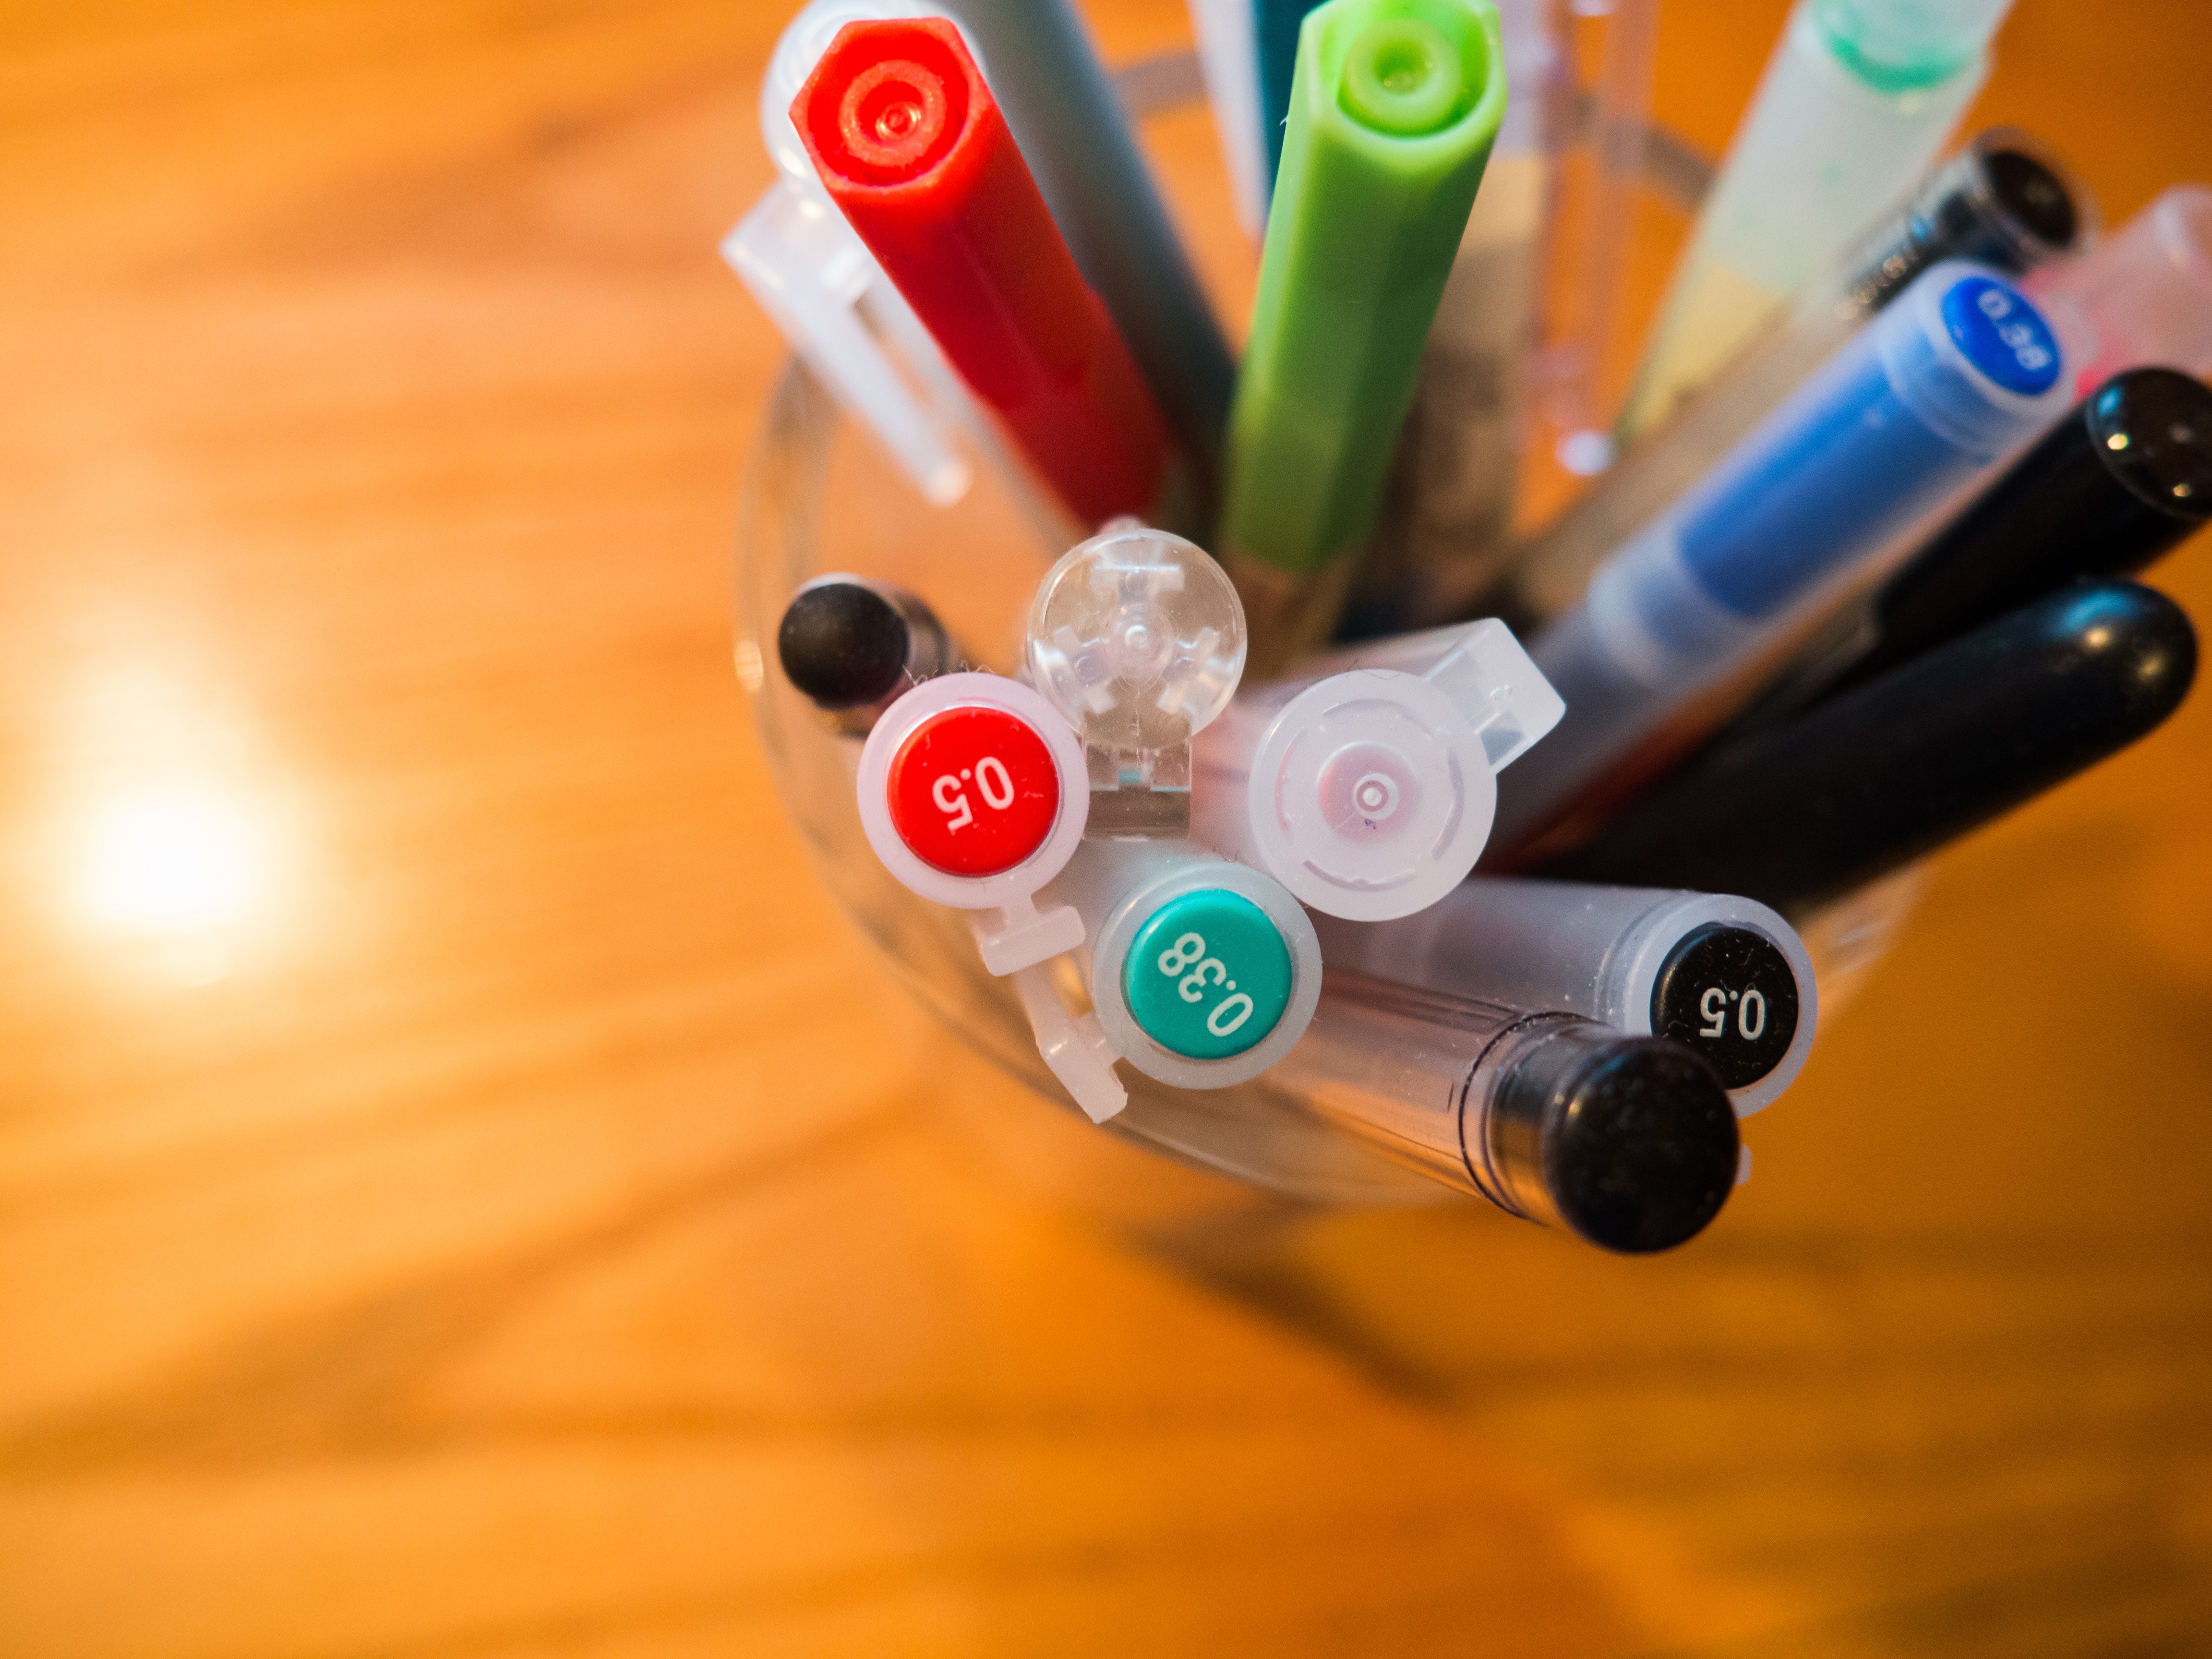
desk, hand, finger, color, office, business, close up, pens, stationary, pencils